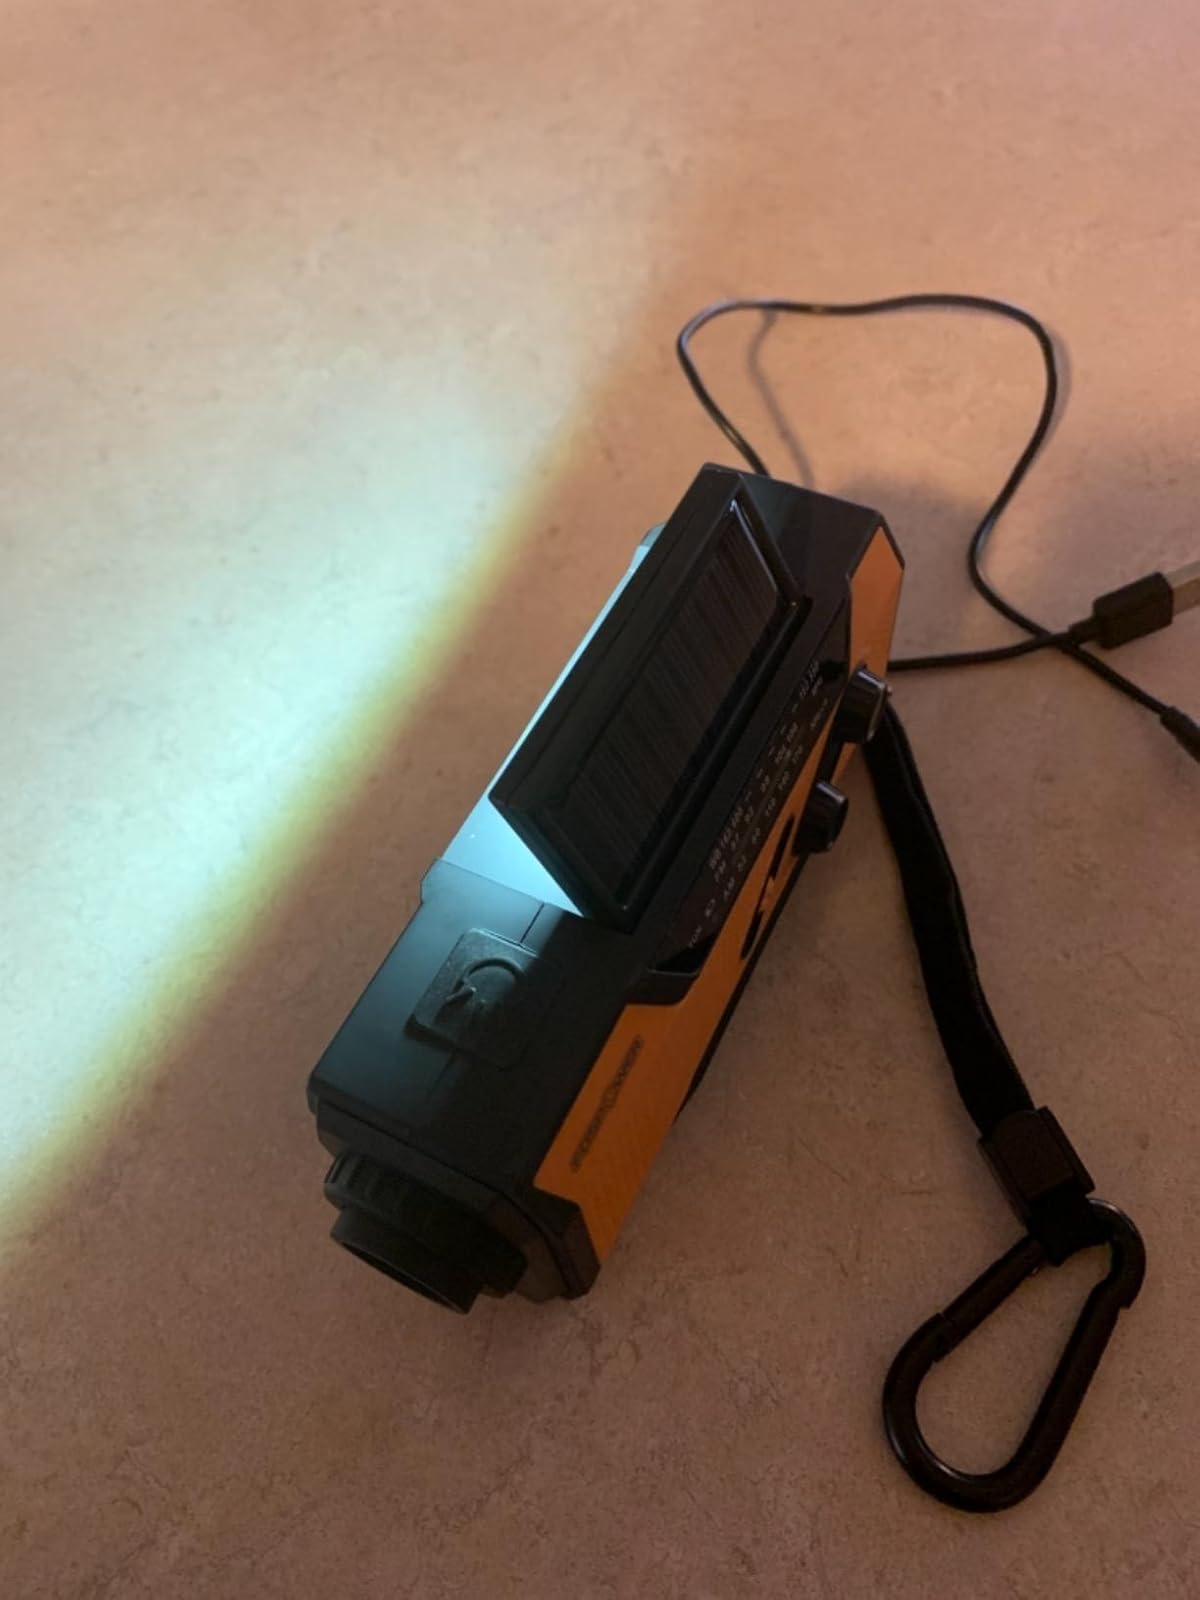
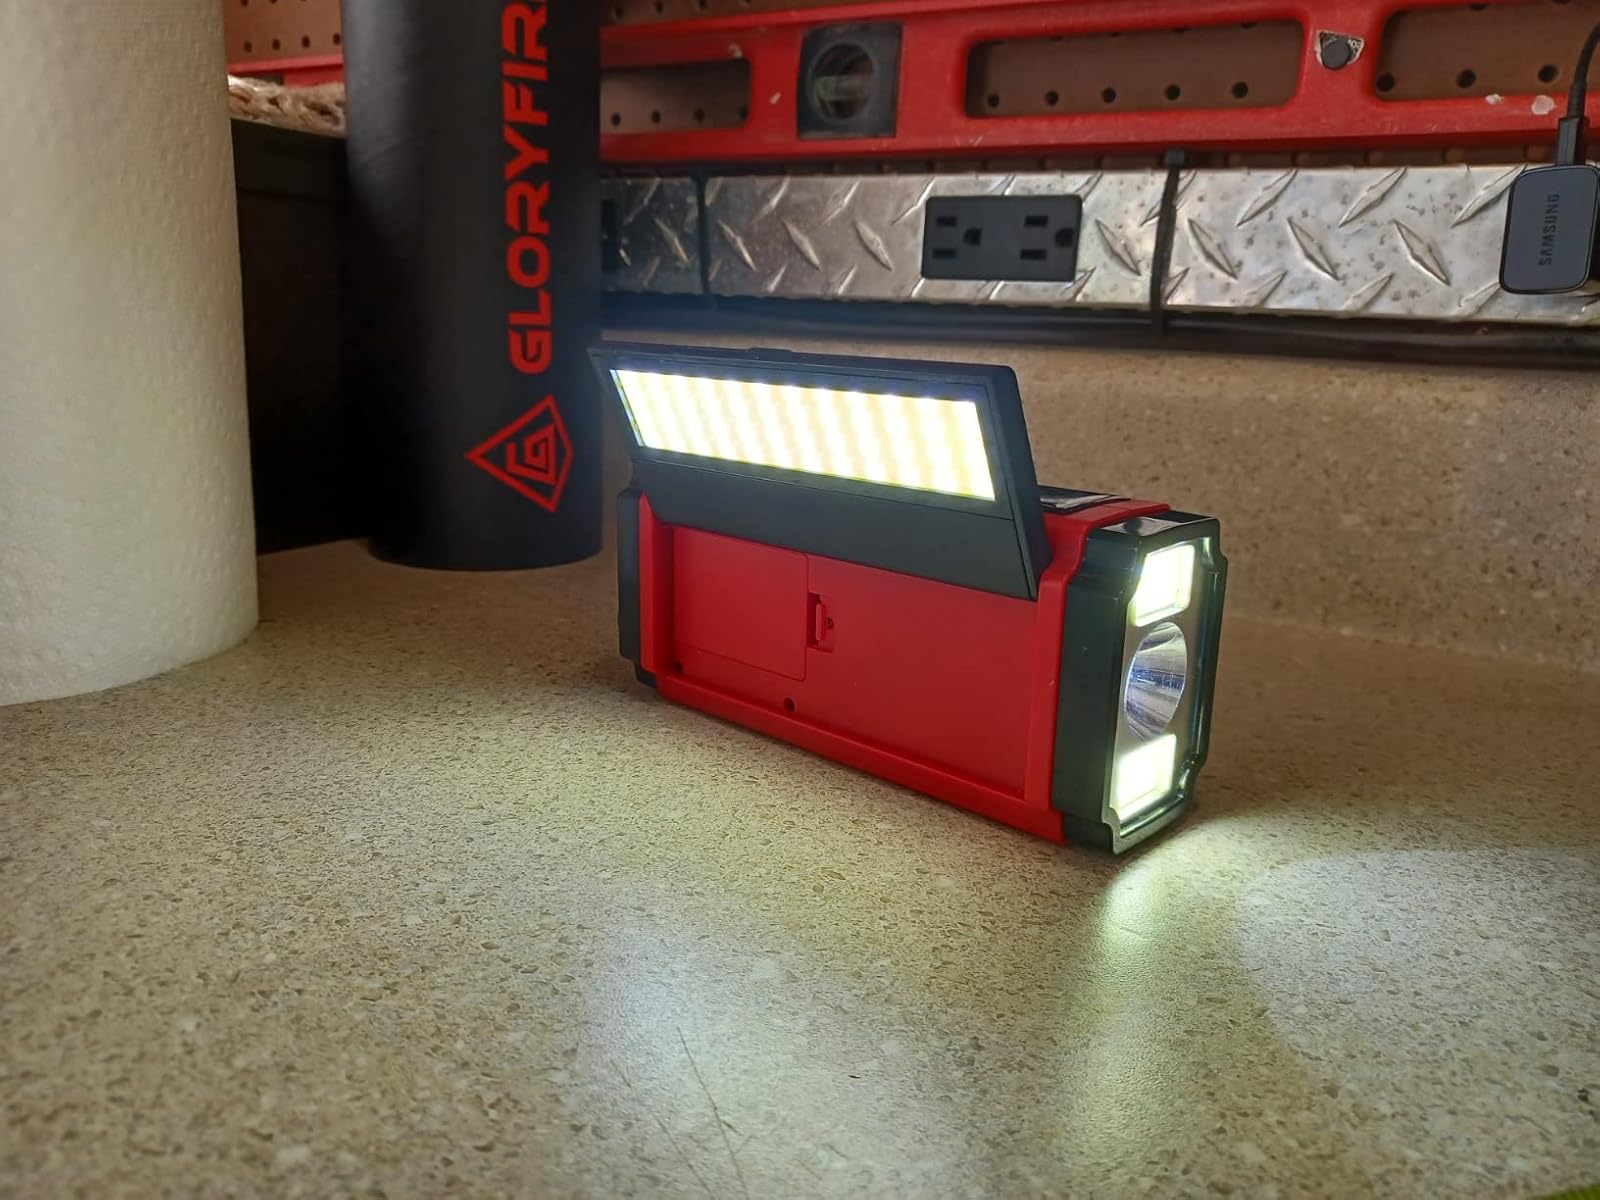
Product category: radio
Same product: no